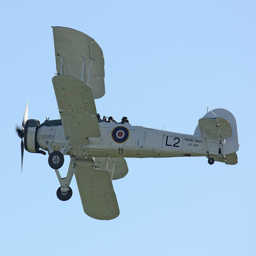
A small airplane flying through a baby blue sky.
The plane is flying up in the sky with a few people on it.
A small white airplane flying high up in the sky.
A small engine War Plane flying in clear skies.
The antique airplane is showing off tricky manuevers.